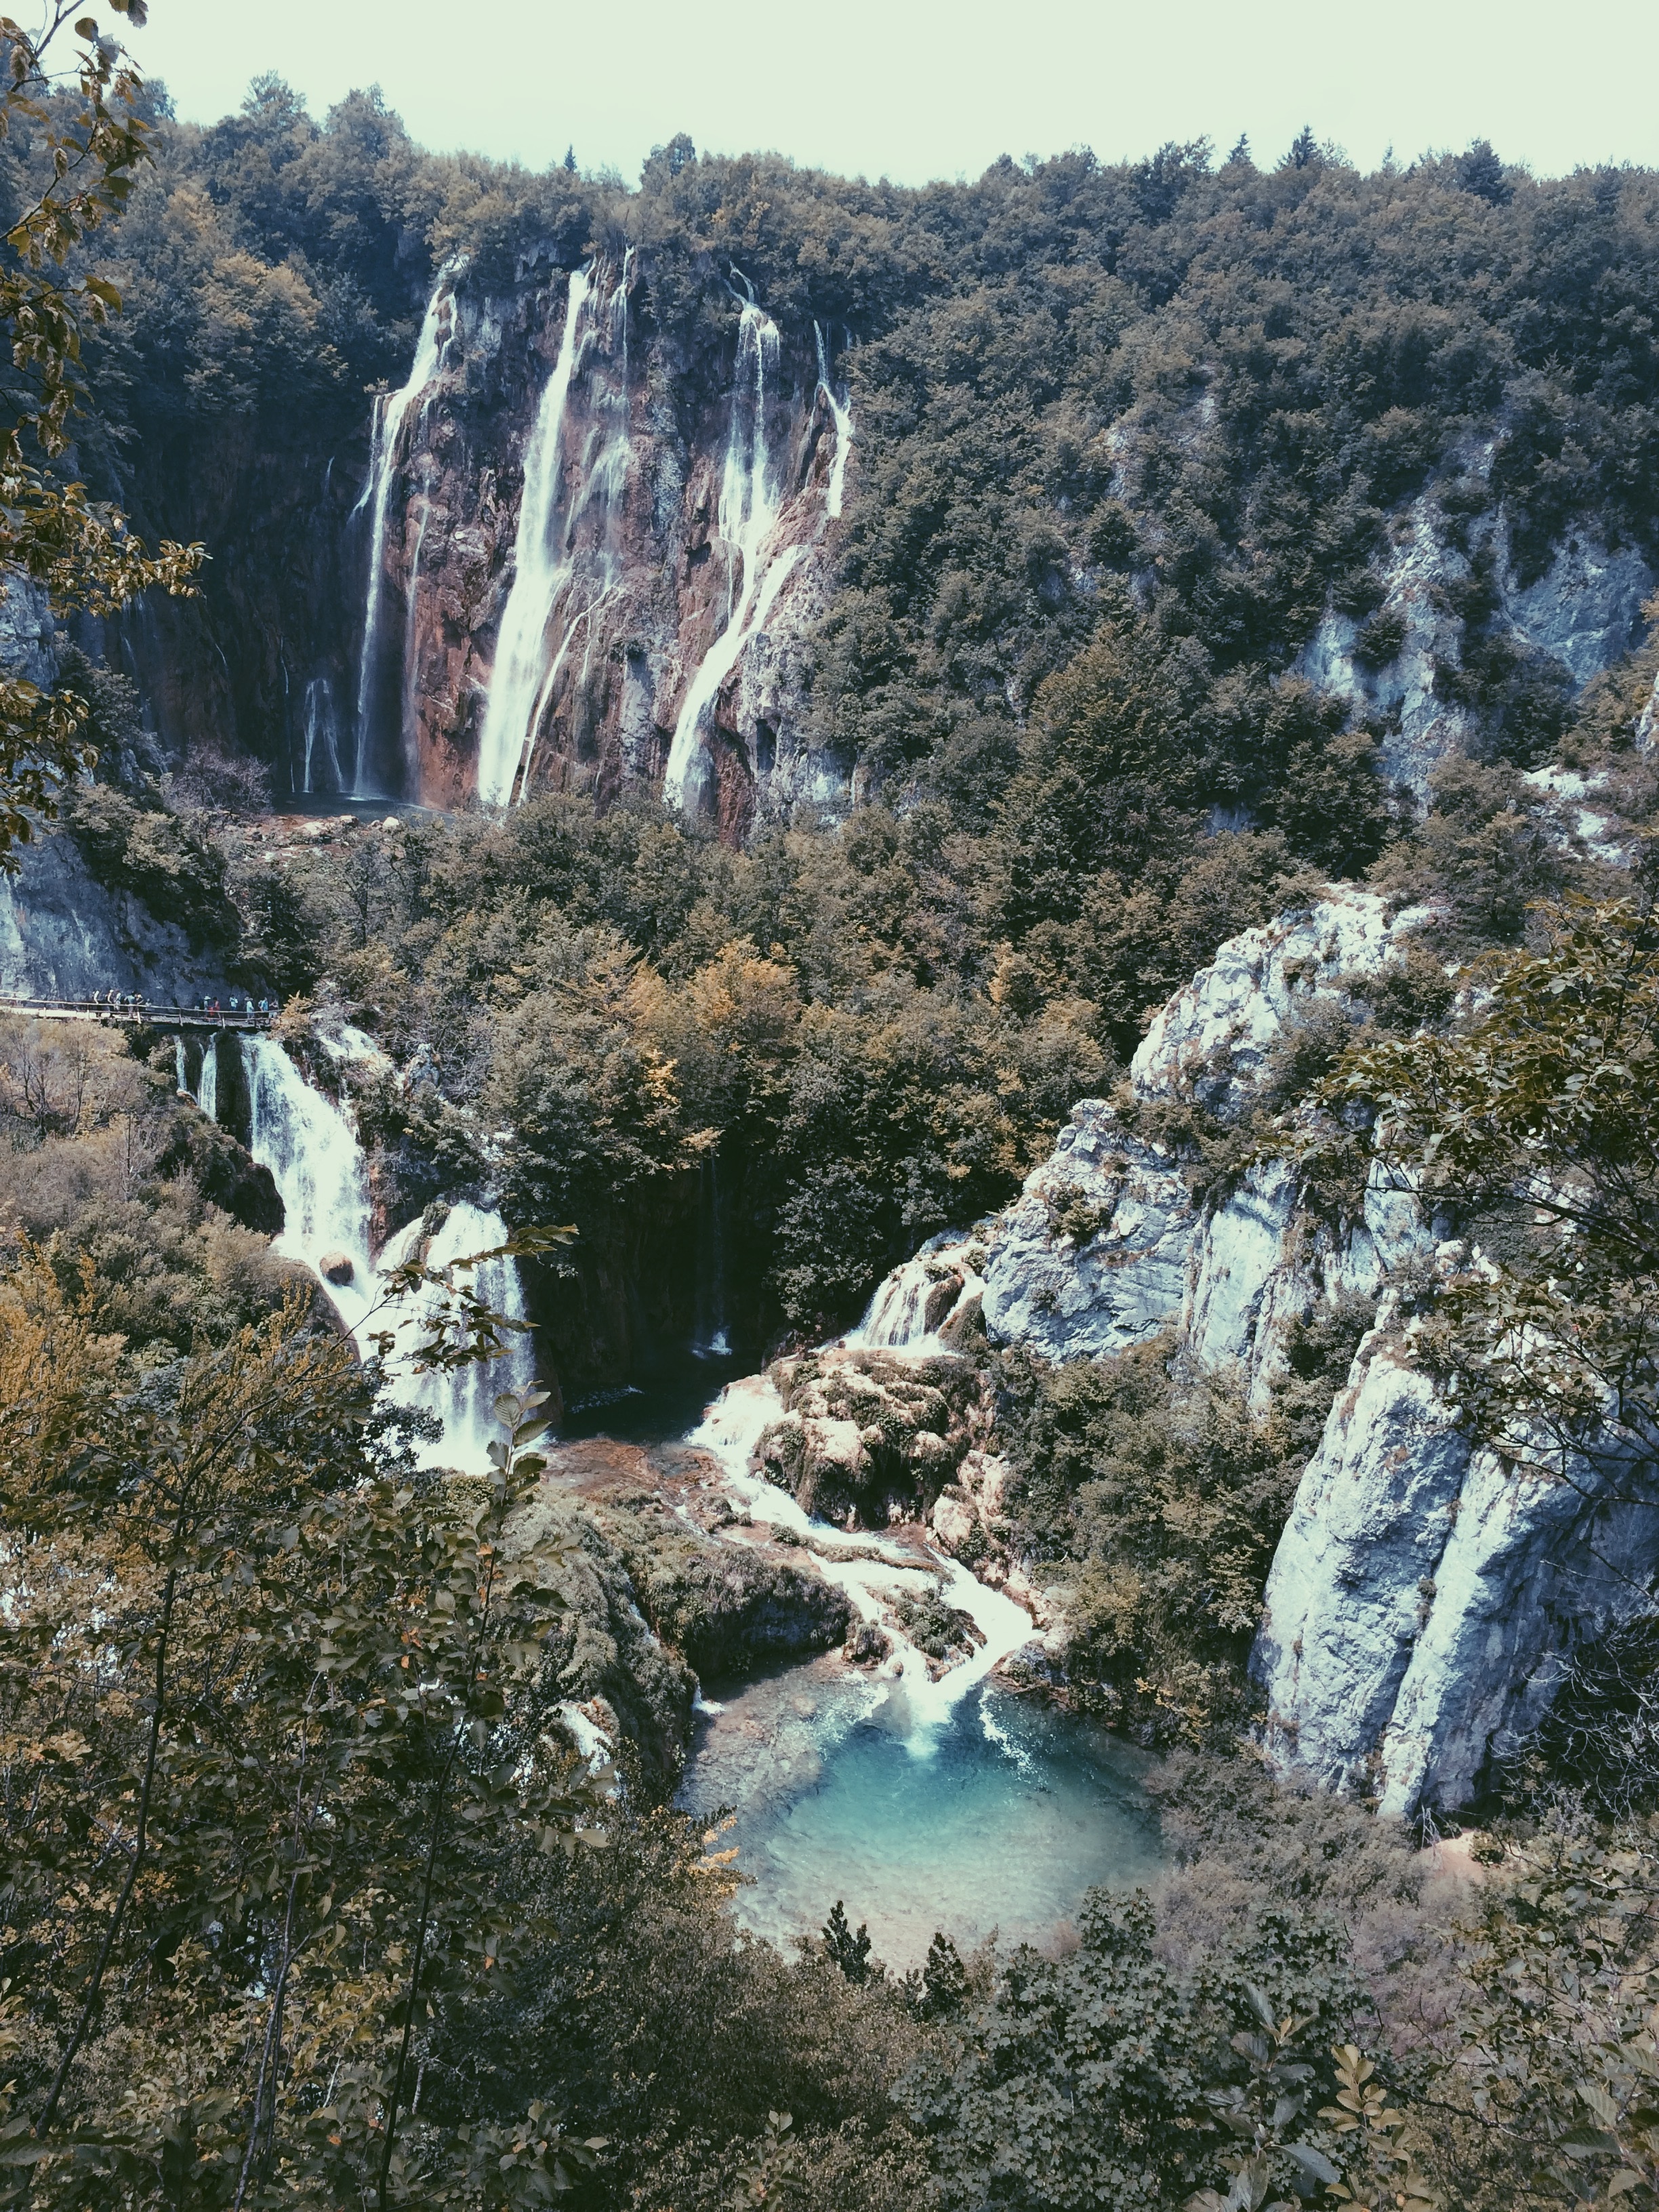
waterfall, wilderness, mountain, lake, adventure, park, national park, body of water, water feature, geological phenomenon